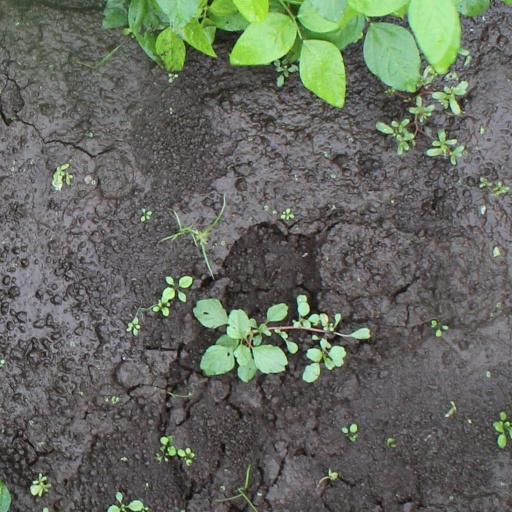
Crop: soybean